Legal deposit

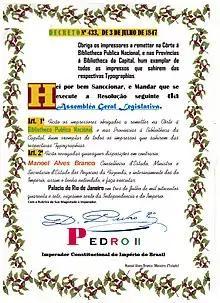
Law of legal deposit of Pedro II in 1847

requires that one copy of every book, music or periodical published in the country be sent to the National Library of Brazil (known as Biblioteca Nacional, Biblioteca do Rio de Janeiro, or Fundação Biblioteca Nacional), located in the city of Rio de Janeiro.